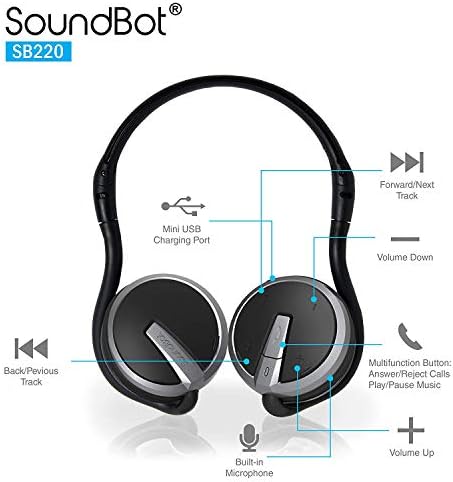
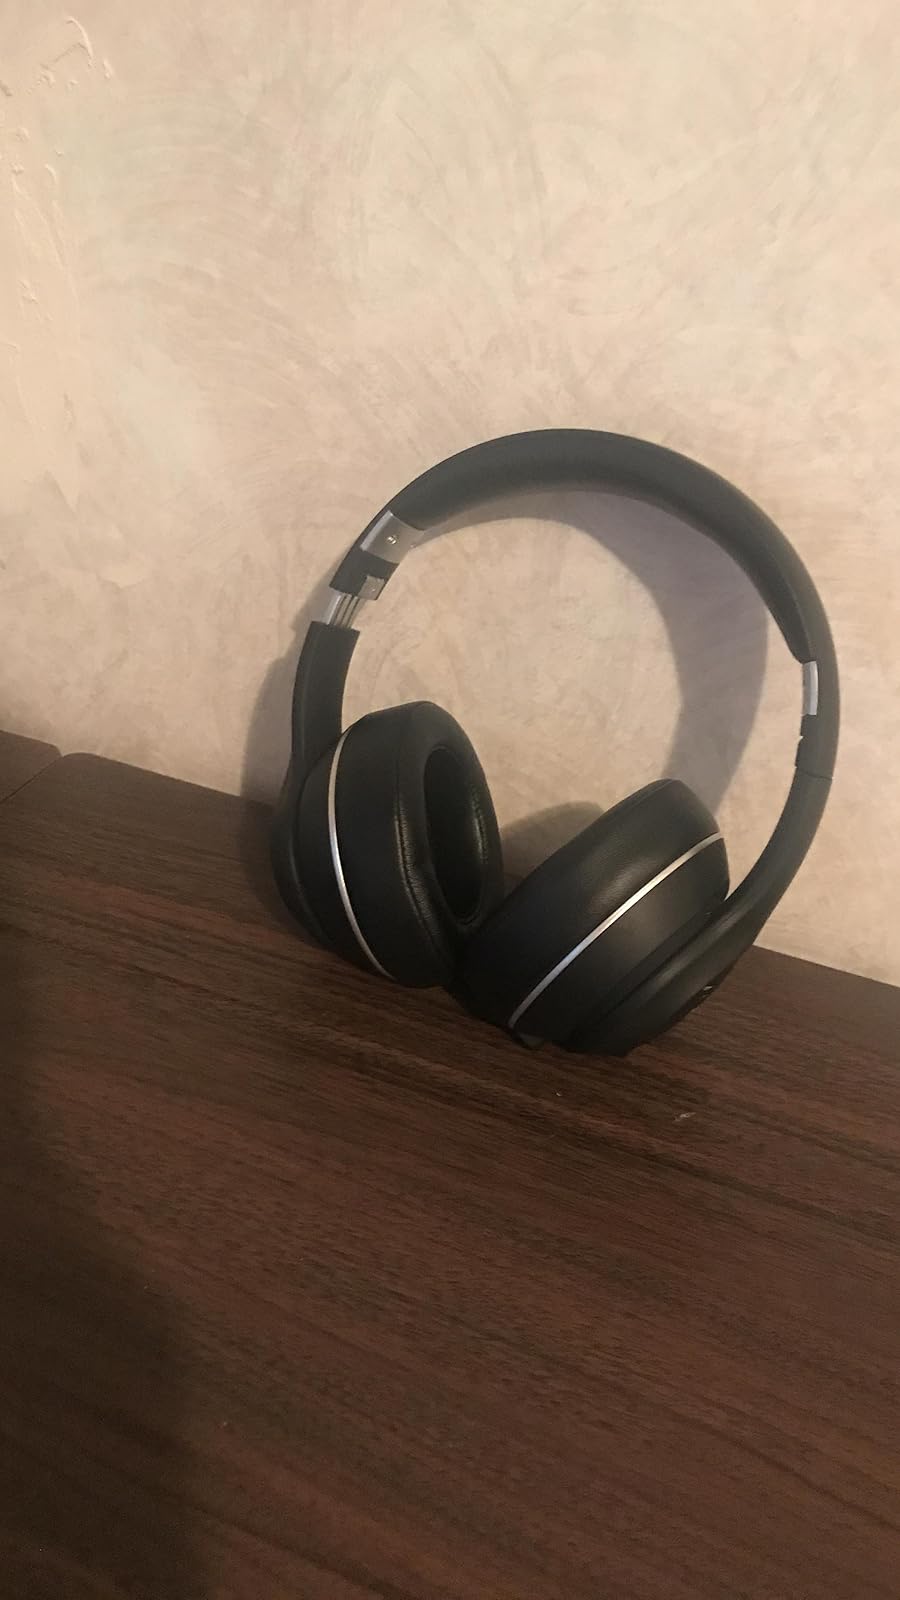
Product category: headphones
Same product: no